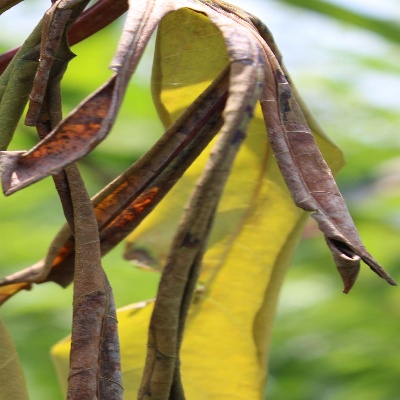
Crop: Cassava
Condition: bacterial blight